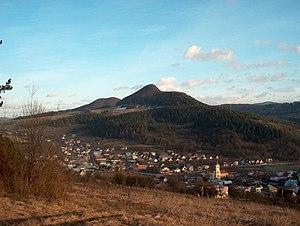
Udiča est un village de Slovaquie situé dans la région de Trenčín.